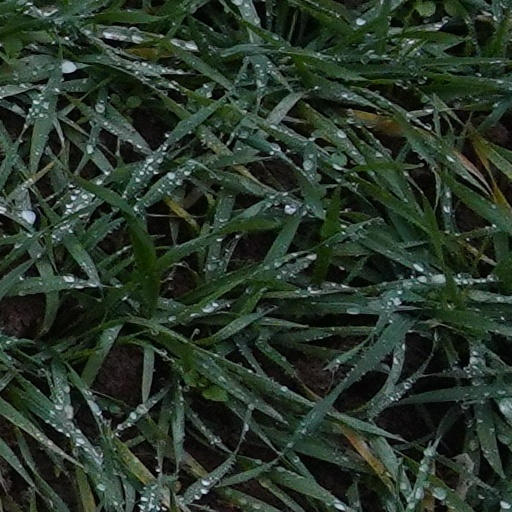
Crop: wheat